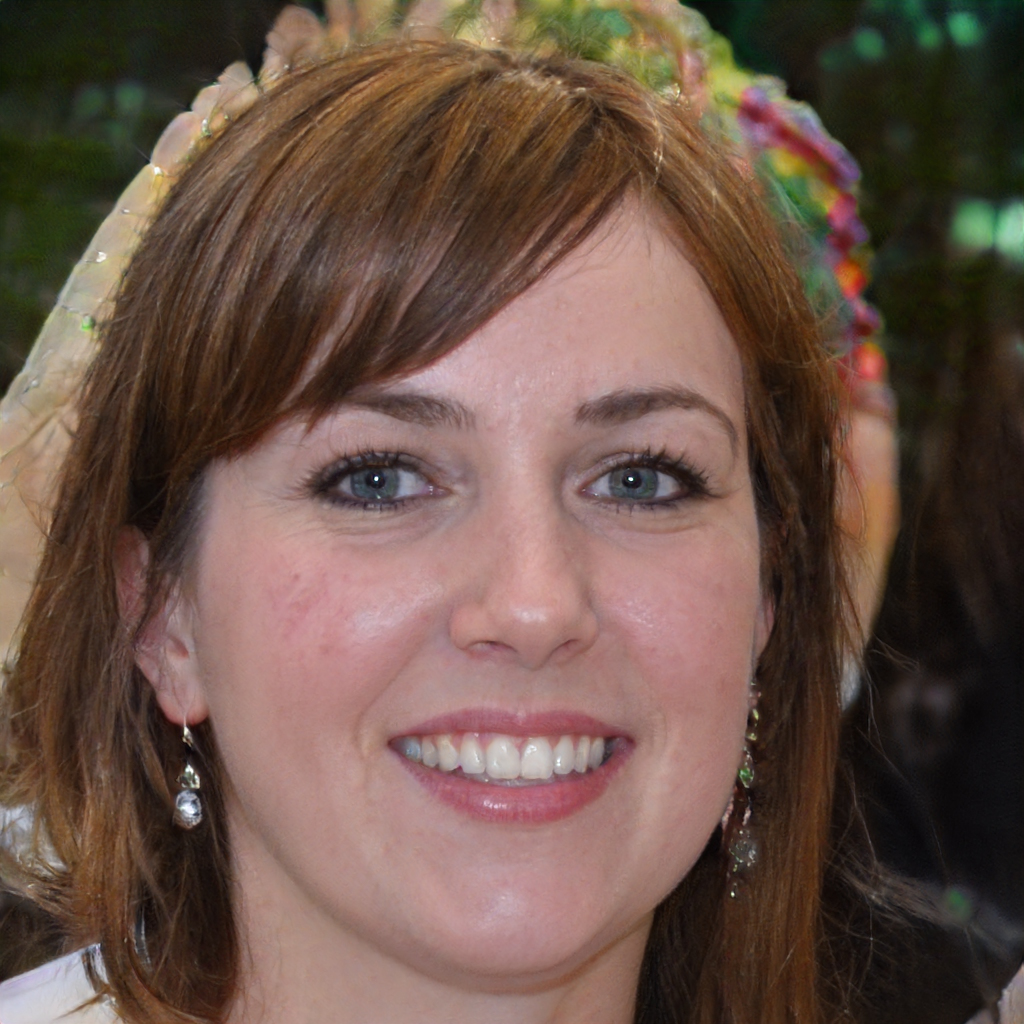
Portrait style: Real Portrait